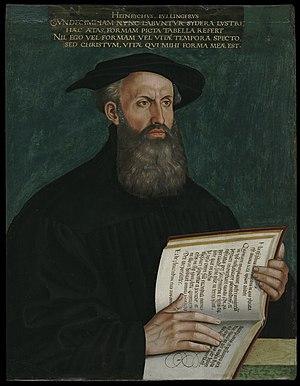
Heinrich Bullinger, né le 18 juillet 1504 à Bremgarten et mort le 17 septembre 1575 à Zurich, est un réformateur suisse, figure de l'introduction de la Réforme à Zurich et successeur d'Ulrich Zwingli.
Théodore de Bèze, né le 24 juin 1519 à Vézelay et mort le 13 octobre 1605 à Genève, est un humaniste, théologien protestant, traducteur de la Bible, professeur, ambassadeur et poète. Il fut le porte-parole de la Réforme en France au colloque de Poissy, puis pendant les guerres de religion. Il fut le chef incontesté de la cause réformée dans toute l’Europe et le successeur de Jean Calvin à la tête de l'Académie de Genève.